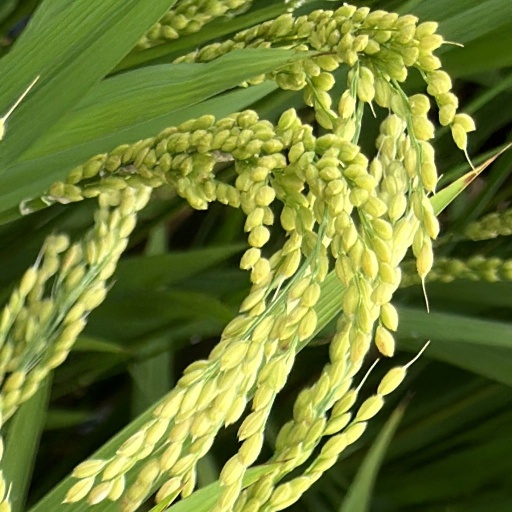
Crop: rice